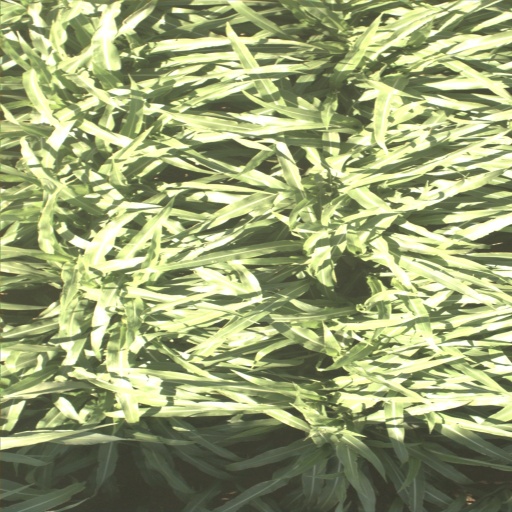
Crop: sorghum